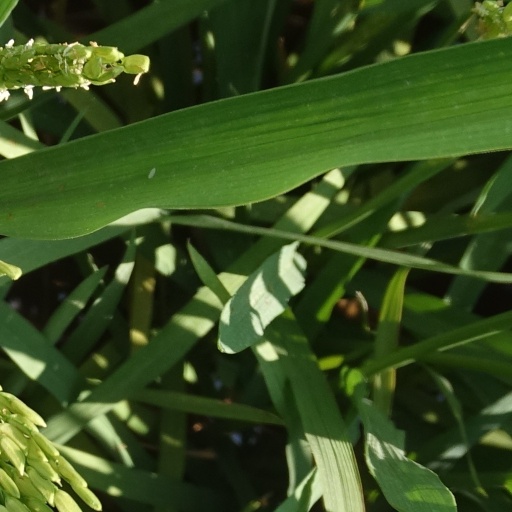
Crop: rice